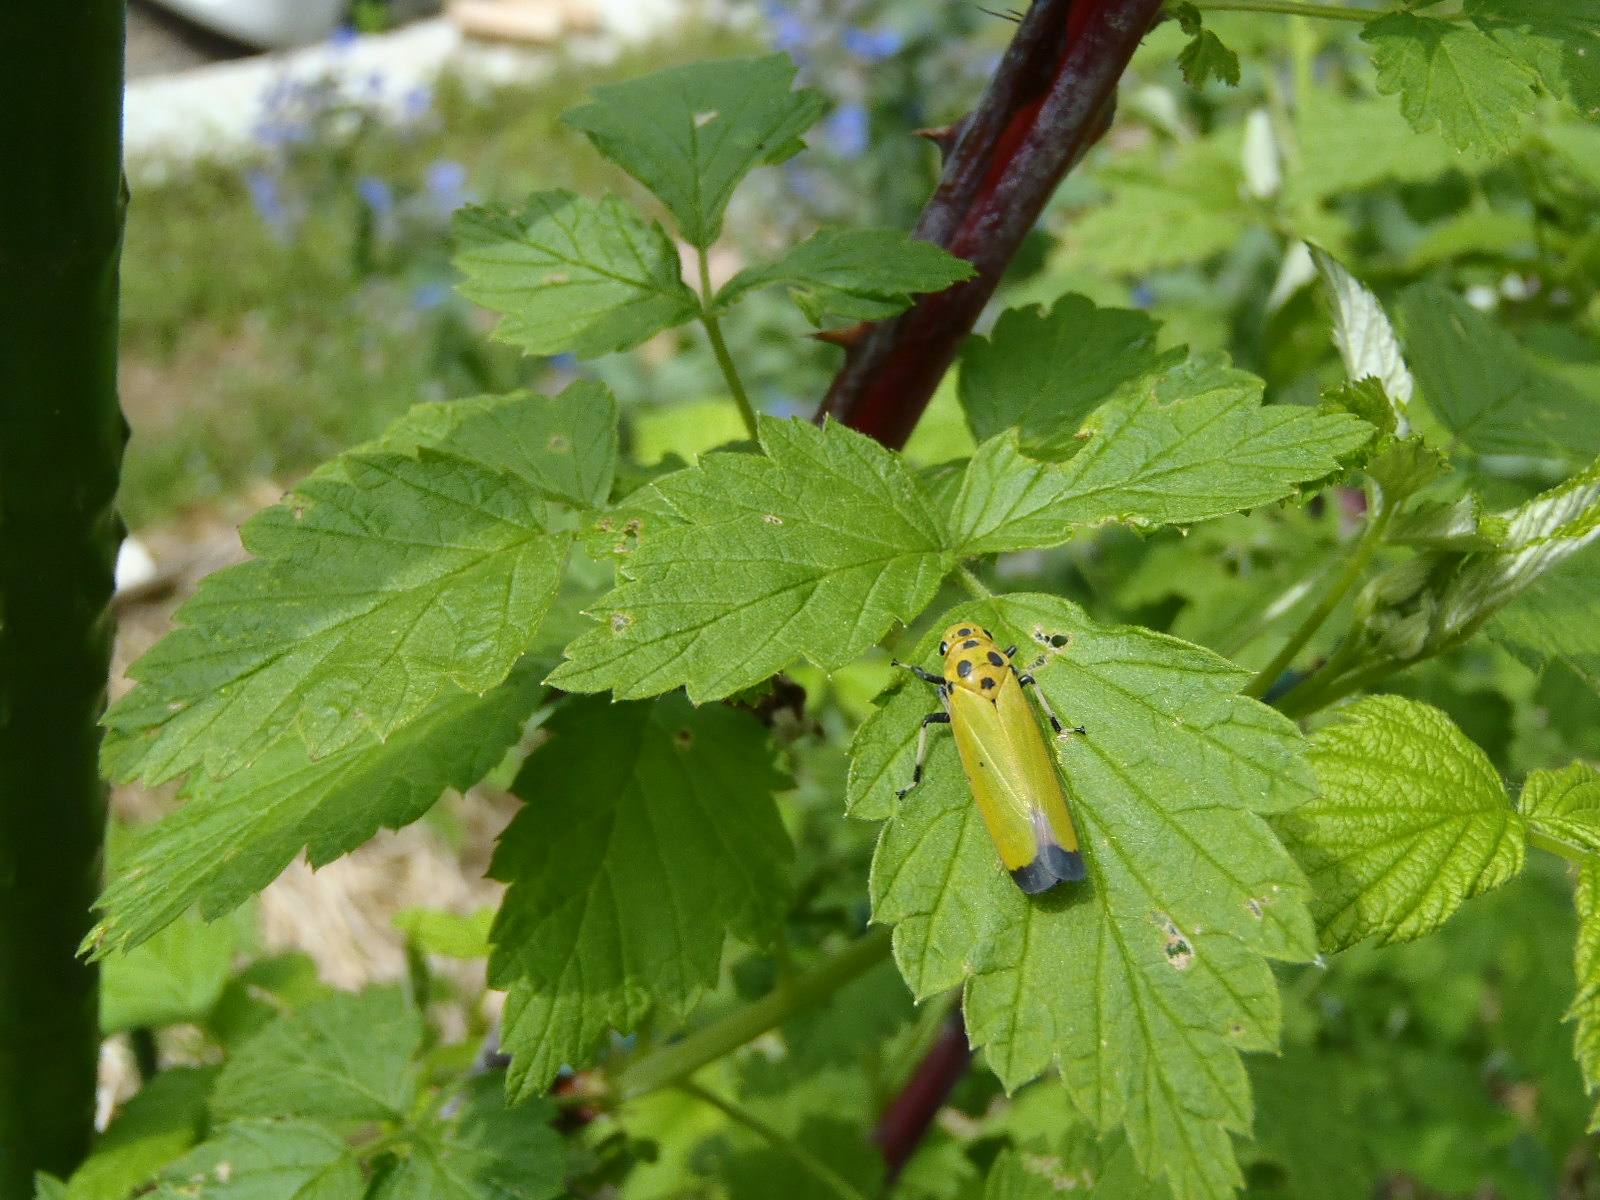
Labels: Raspberry leaf, Raspberry leaf, Raspberry leaf, Raspberry leaf, Raspberry leaf, Raspberry leaf, Raspberry leaf, Raspberry leaf, Raspberry leaf, Raspberry leaf, Raspberry leaf